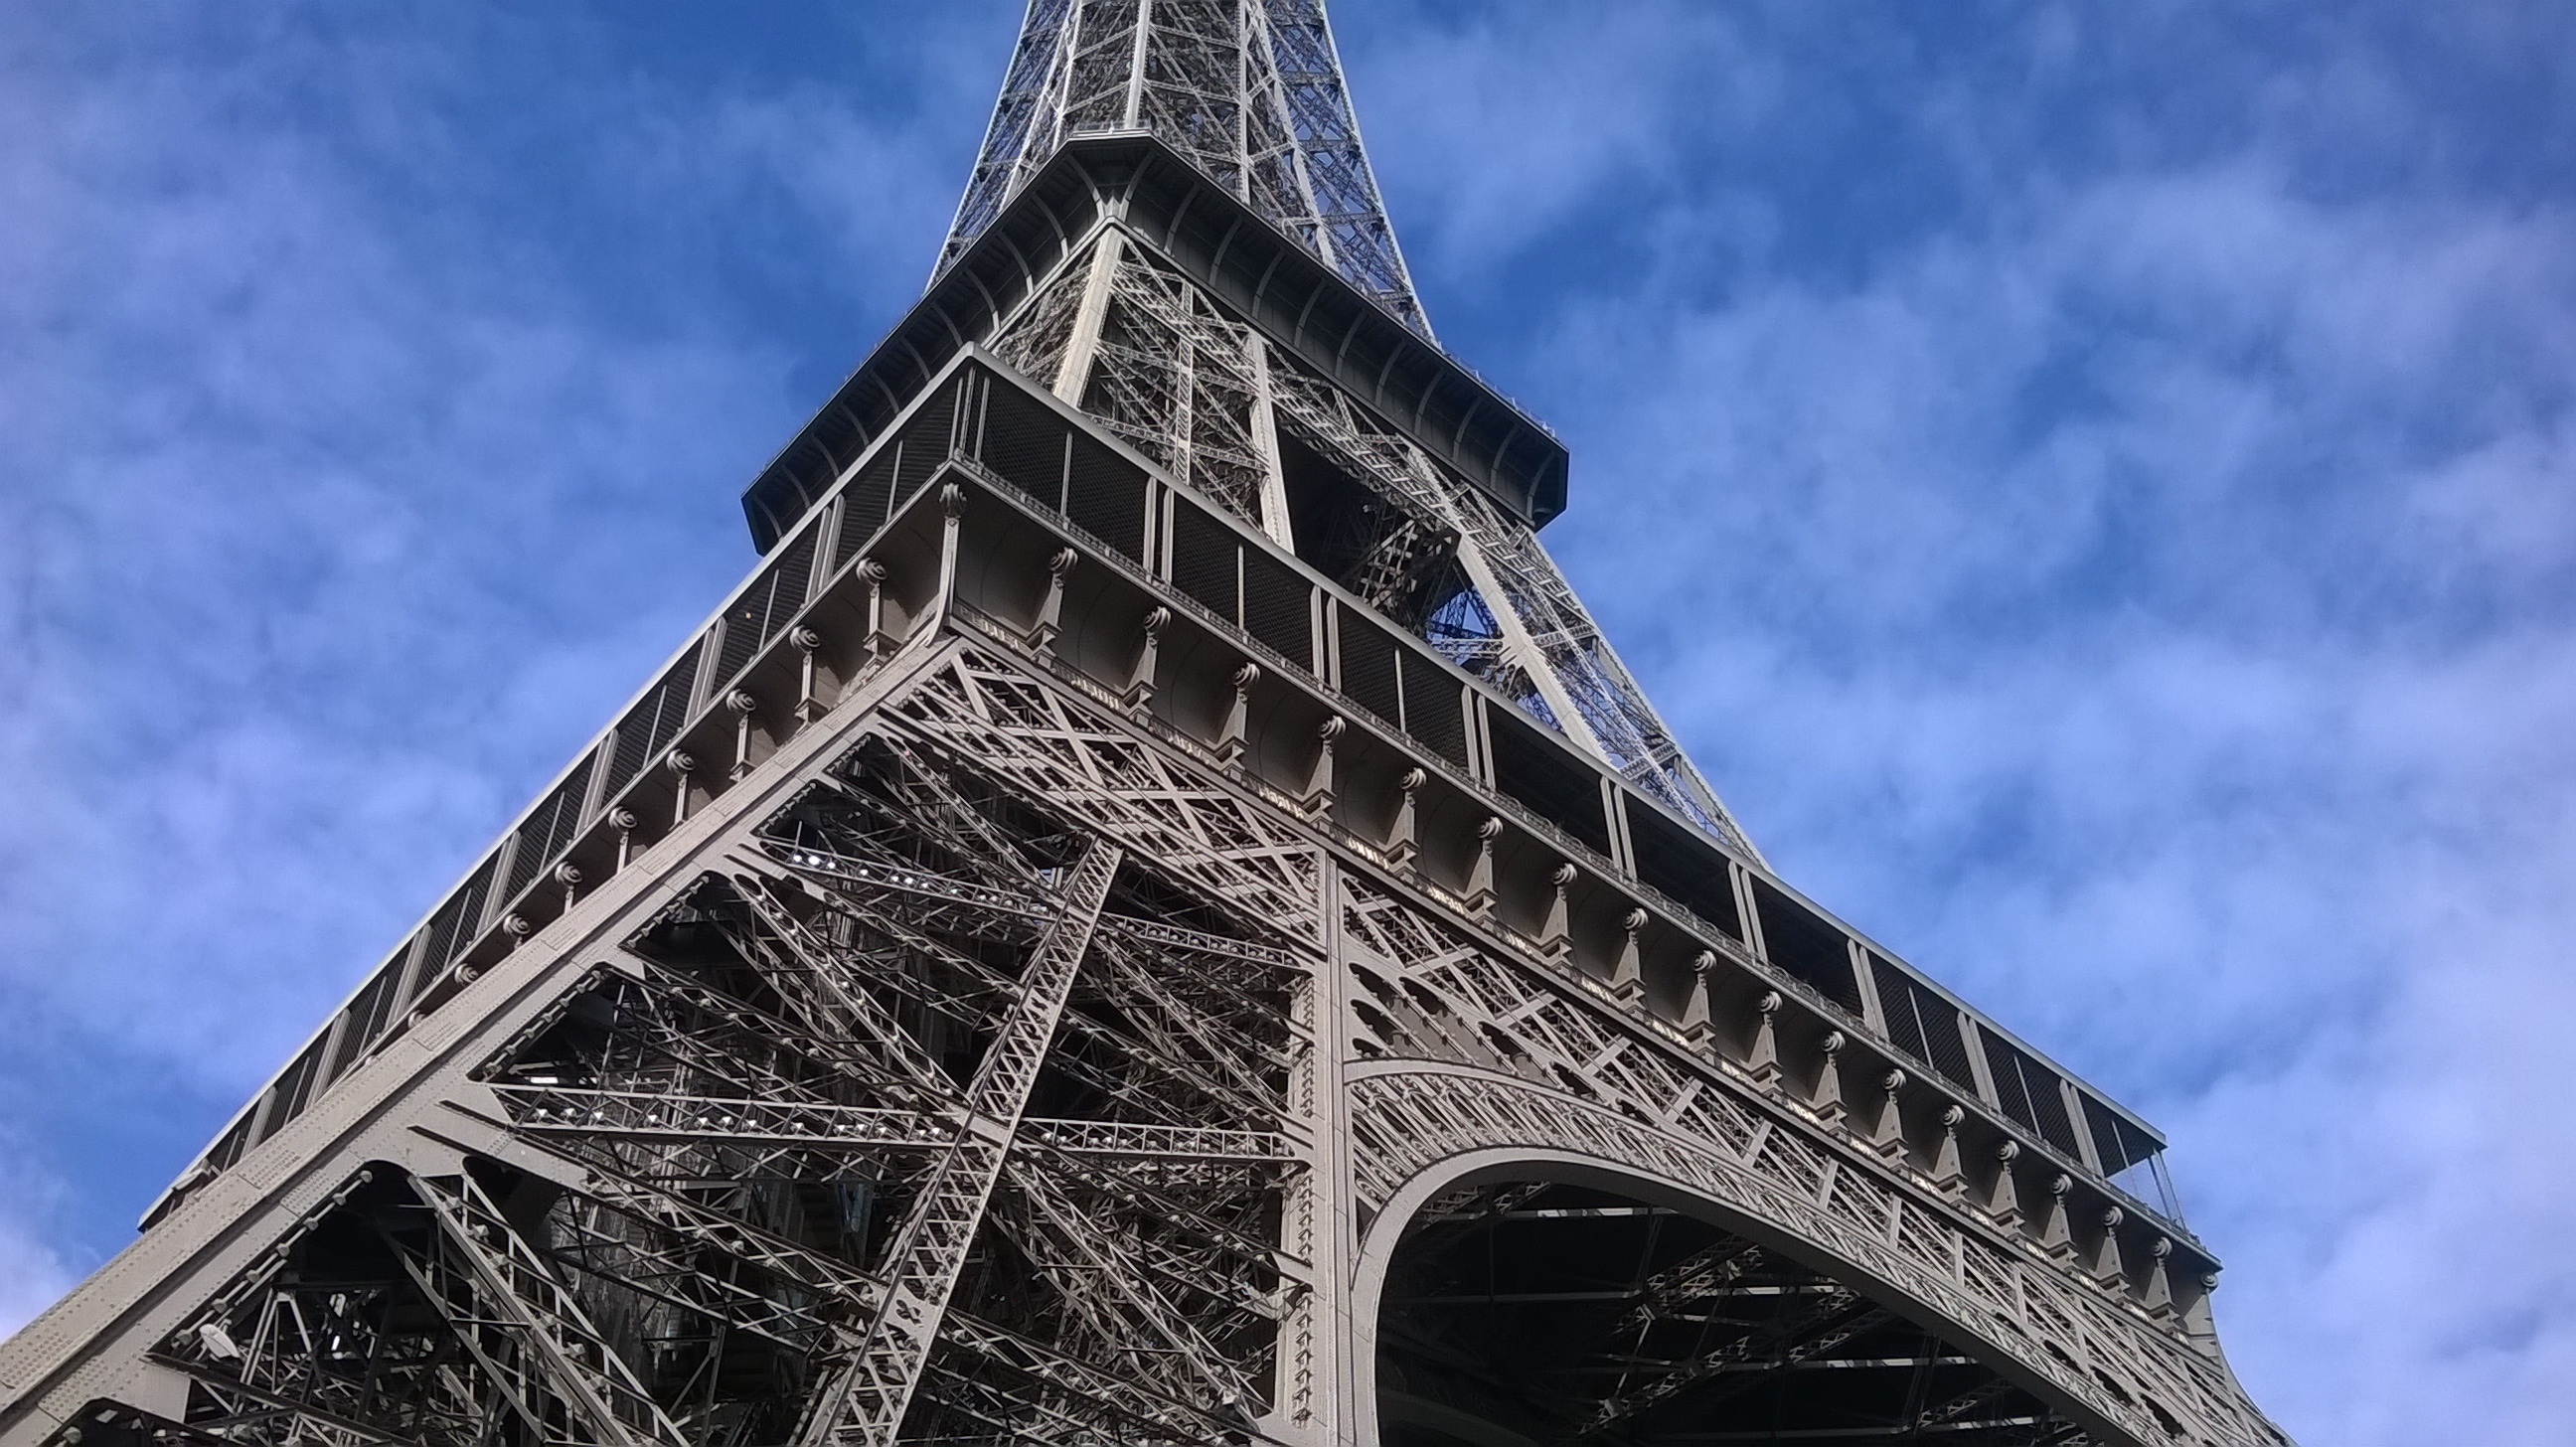
architecture, sky, skyscraper, monument, cityscape, tower, landmark, facade, tower block, bell tower, spire, steeple